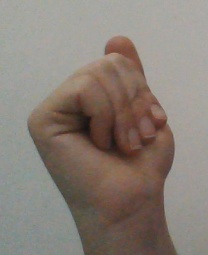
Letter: saad